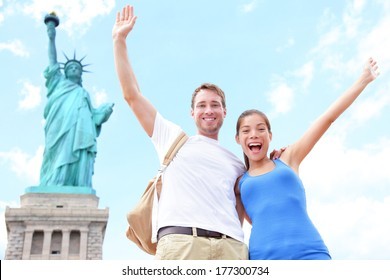
Landmark: Statue of Liberty